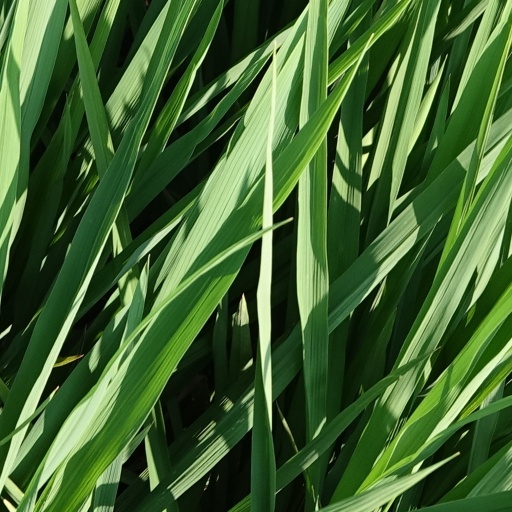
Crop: rice